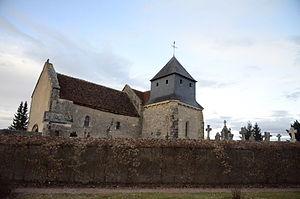
Vue générale de l'édifice.
Nozières est une commune française située dans le département du Cher en région Centre-Val de Loire.
Cet article recense les monuments historiques du Cher, en France.